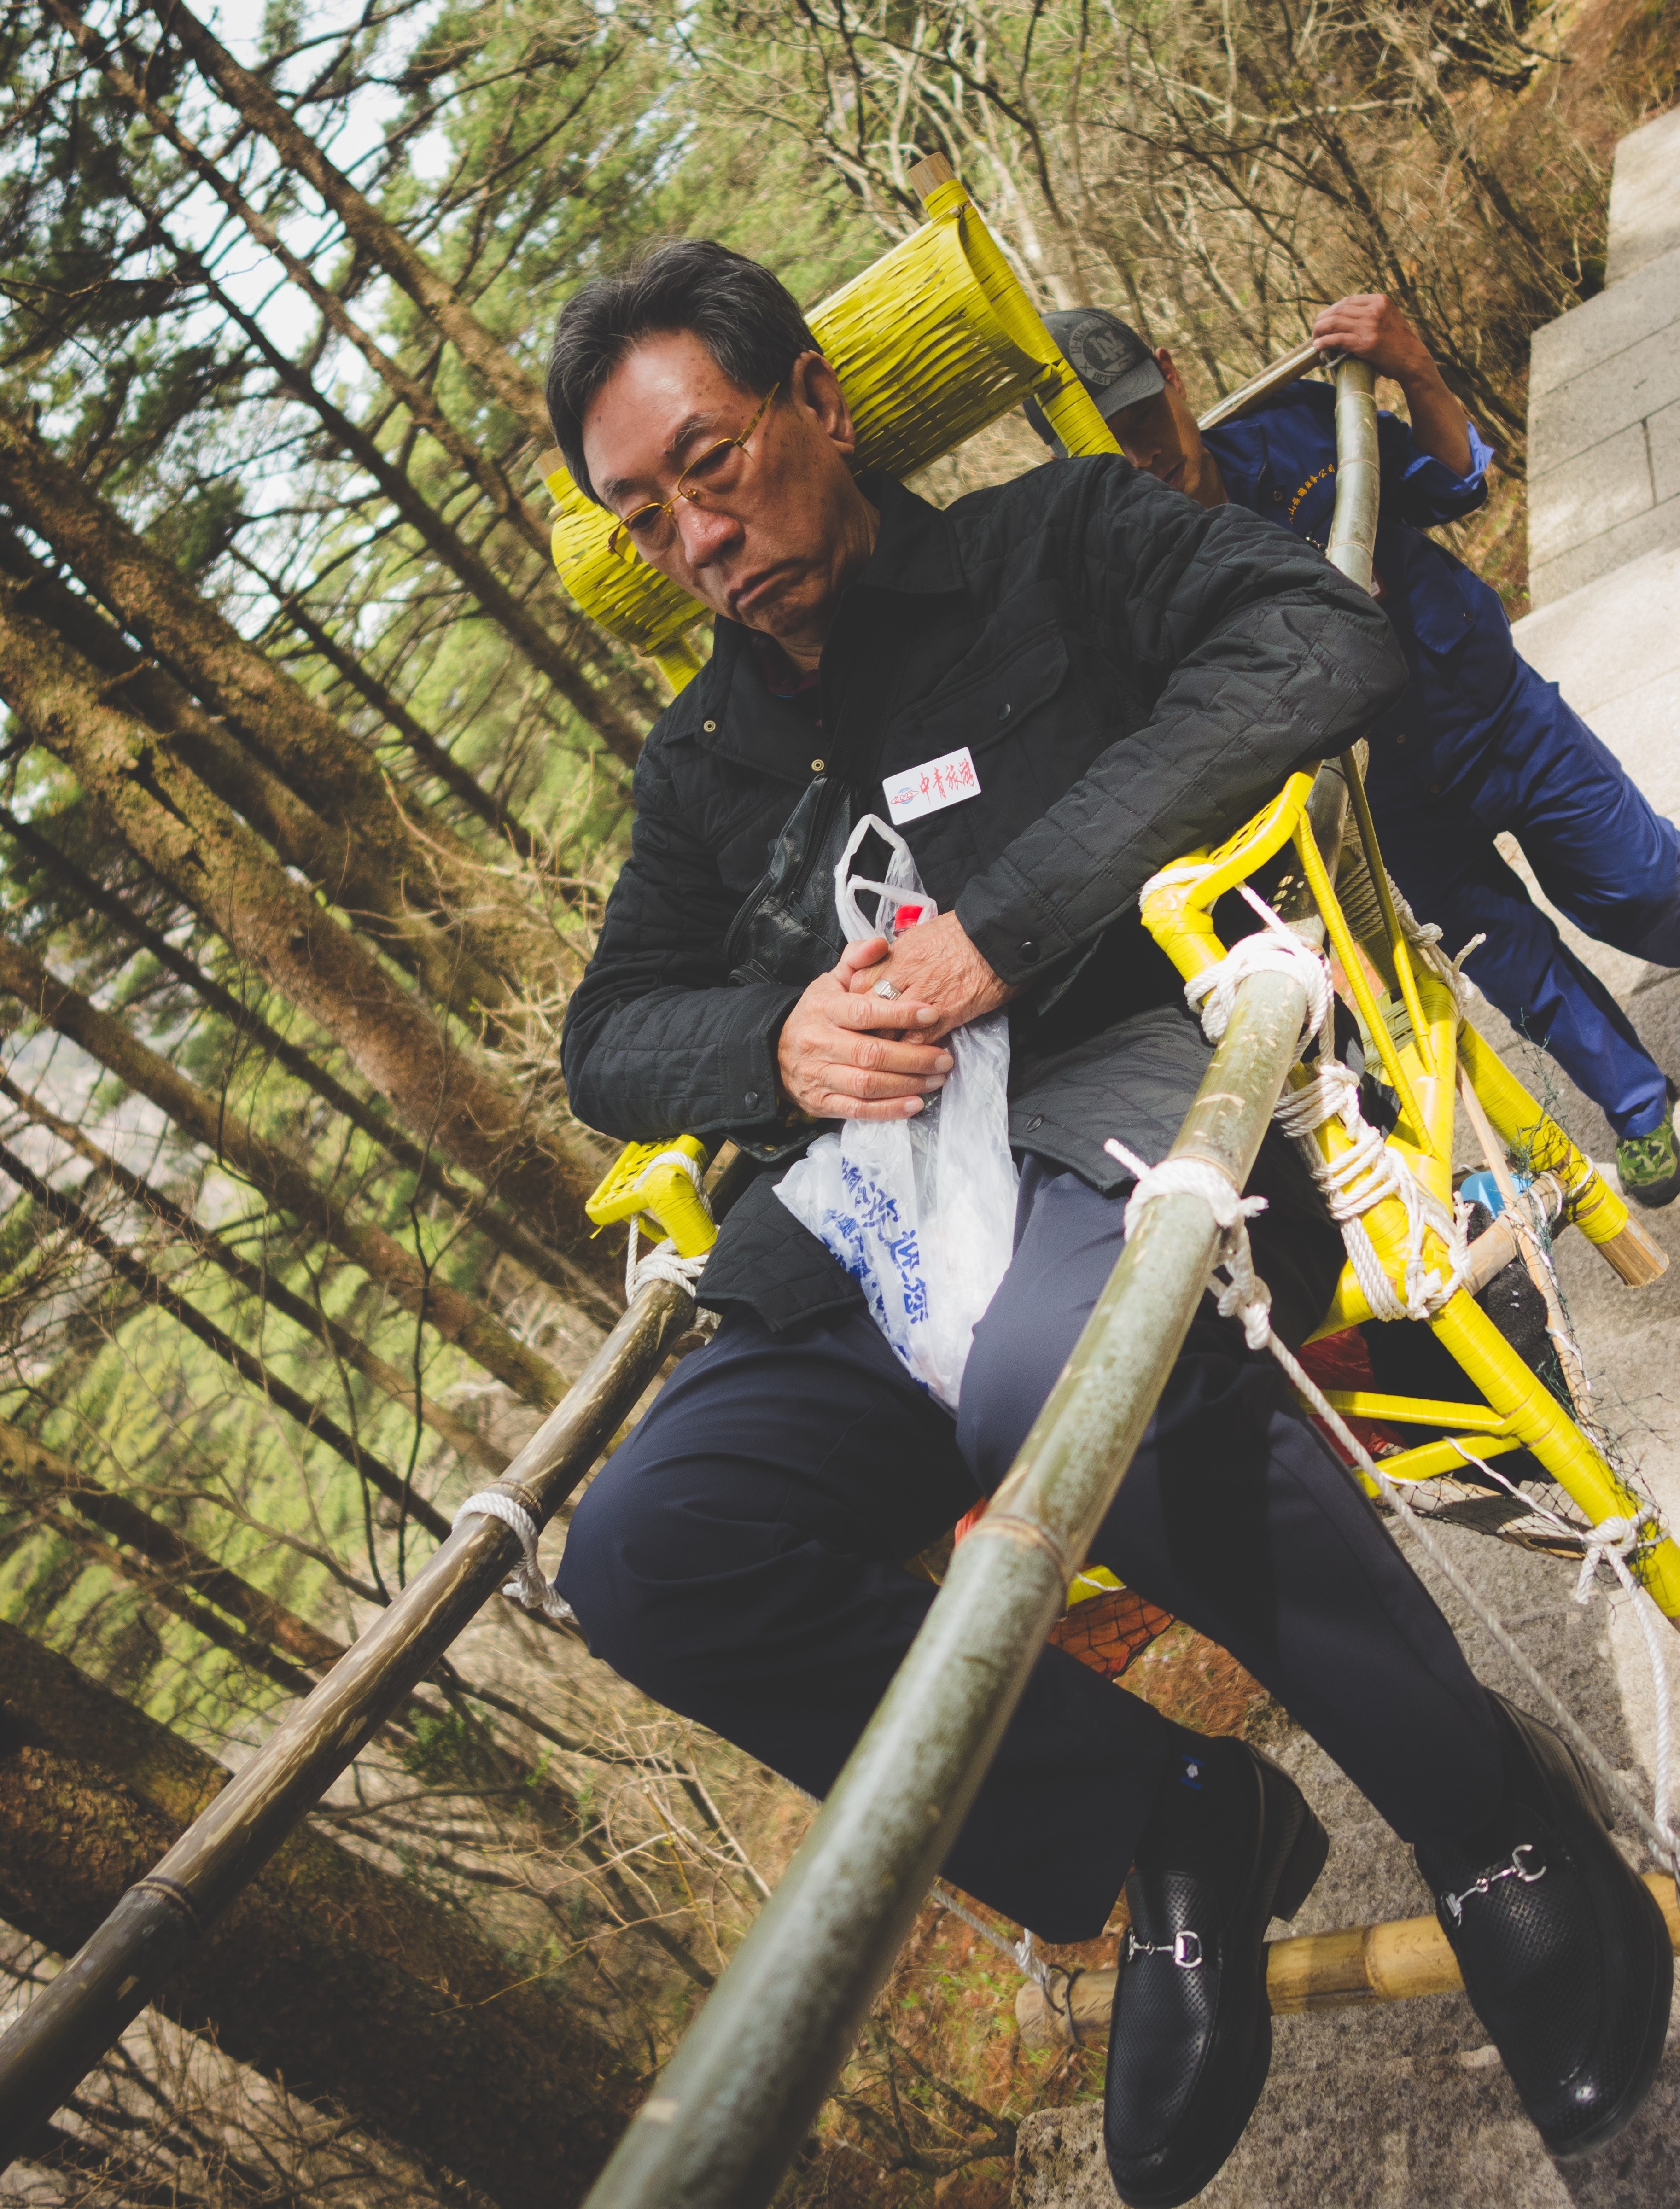
street, bicycle, spring, vehicle, carry, candid, king, china, sonystreetphotographer, slaves, arrogant, cycle sport, cyclo cross